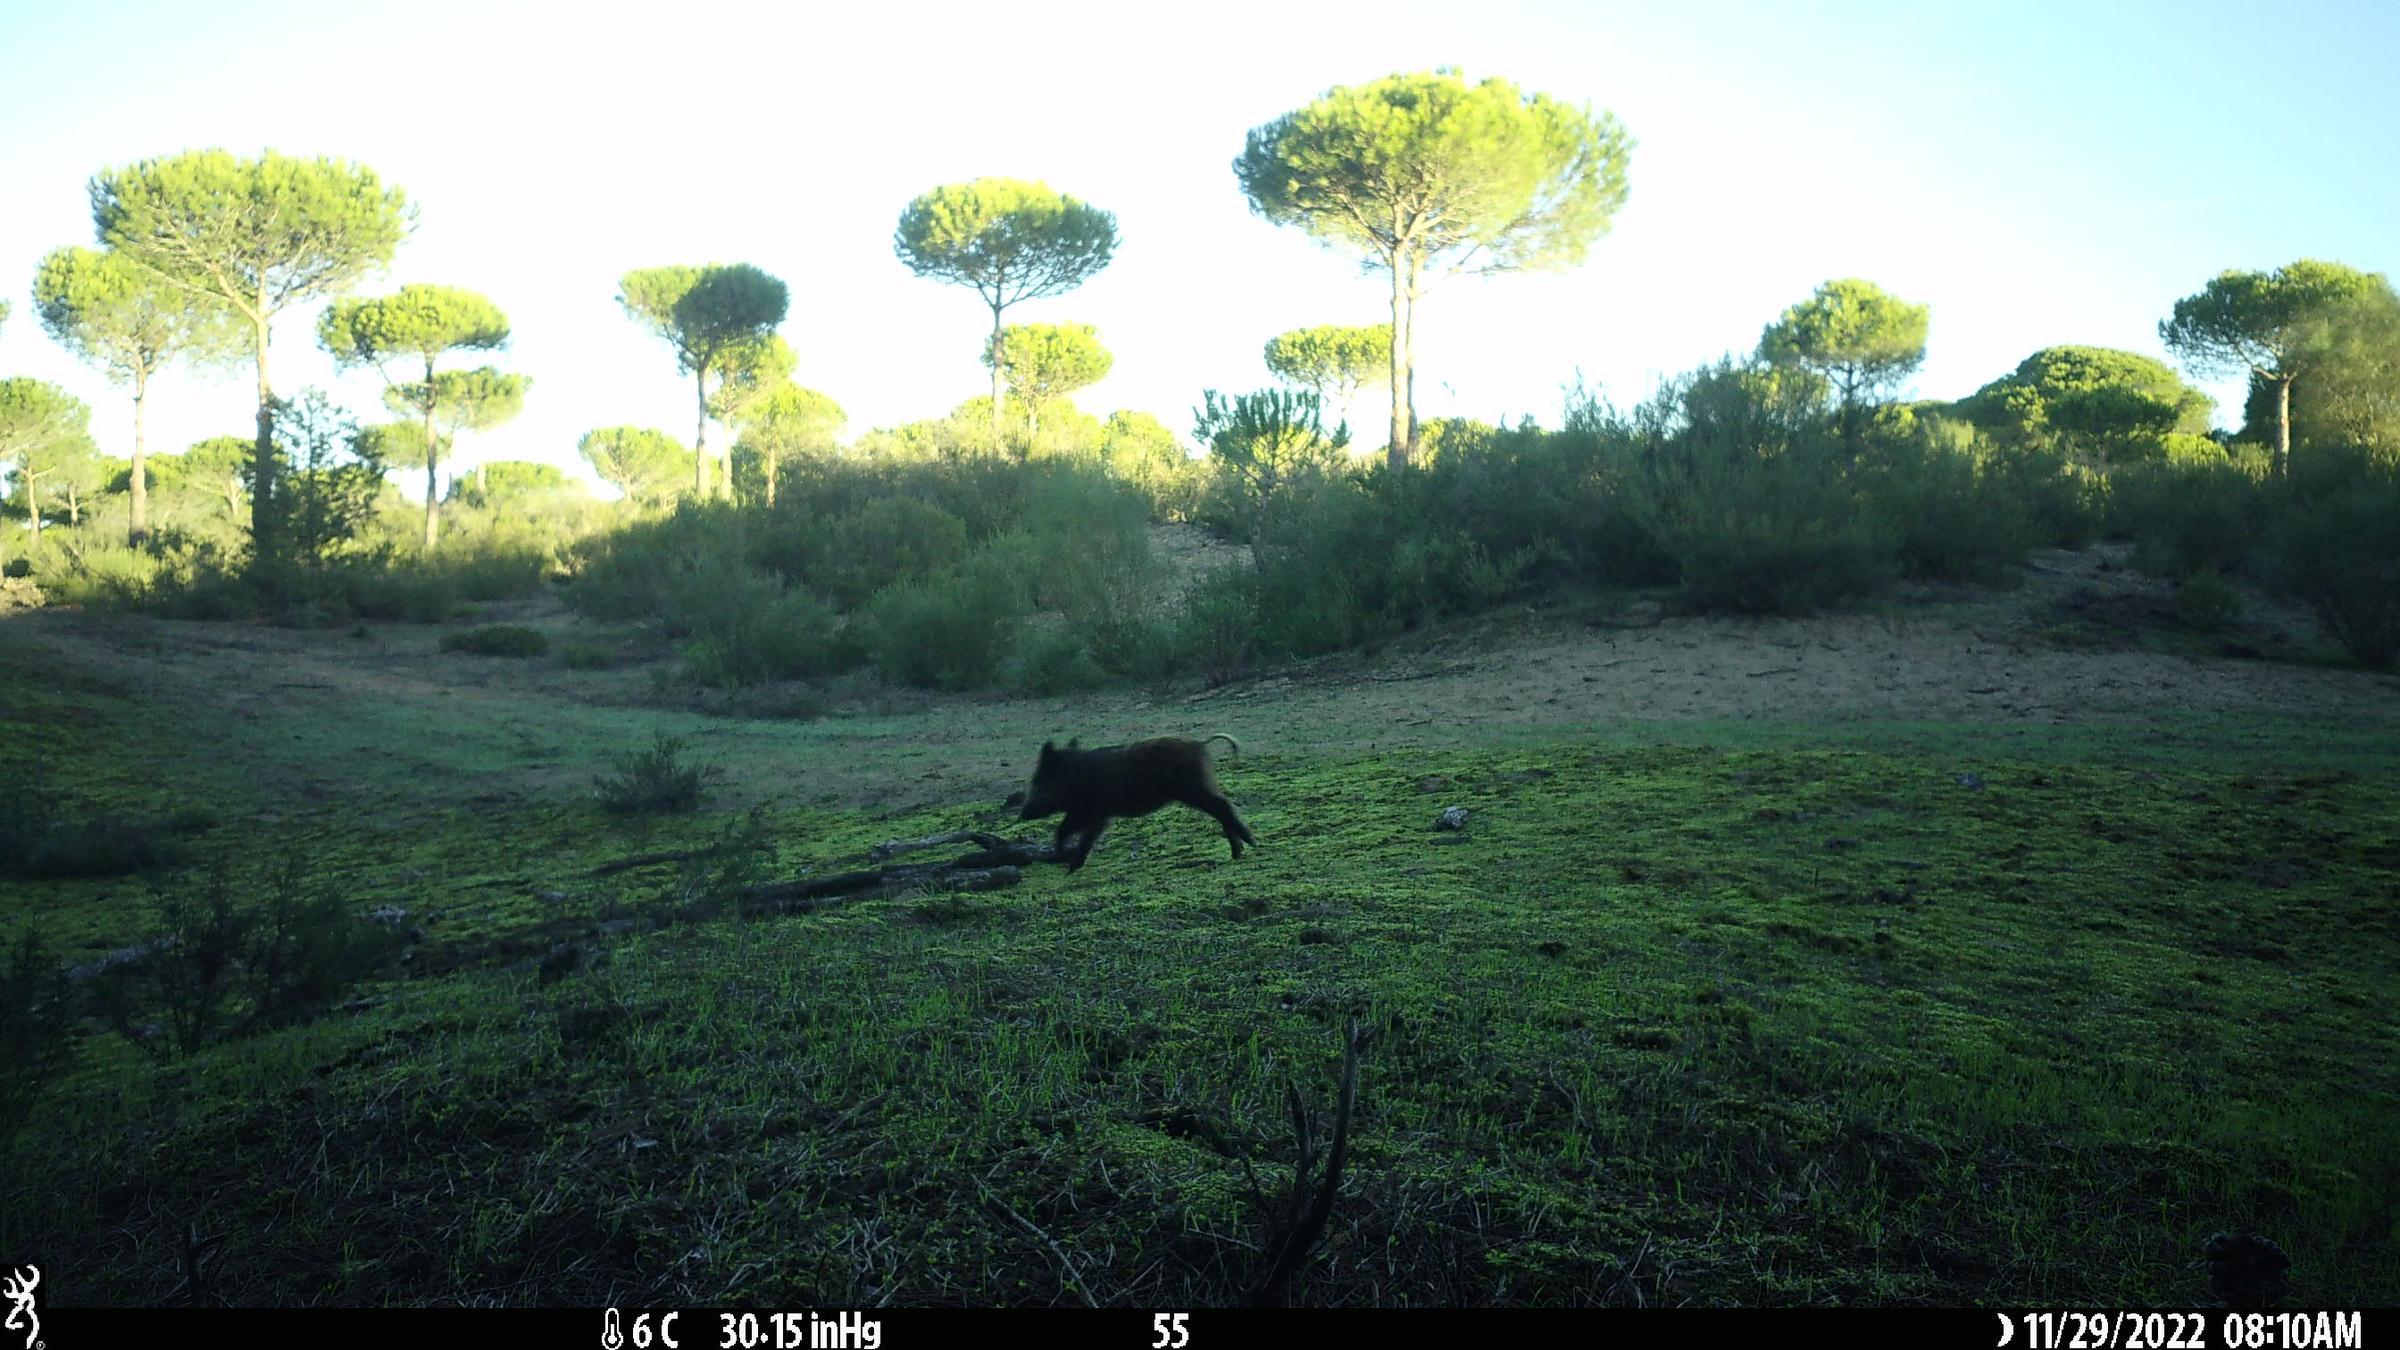
Species: Sus scrofa